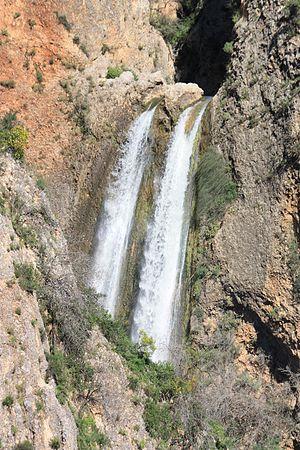
"L’Ayoun est un cours d'eau d'Israël suivant le cours de la faille syro-africaine, ainsi que de la réserve naturelle qui l'abrite, située à l'est de Metoula. Son cours supérieur s'étire vers le nord sur 7 km à l'extérieur de la réserve et sa source se trouve en territoire libanais. Aussi couramment appelé ha""Tanour"", il est mentionné pour la première fois dans le Talmud sous sa forme araméenne de « Nékouvta Déiyoun ».